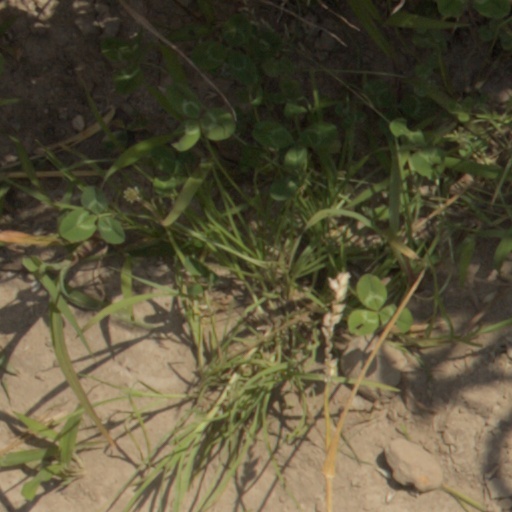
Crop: wheat